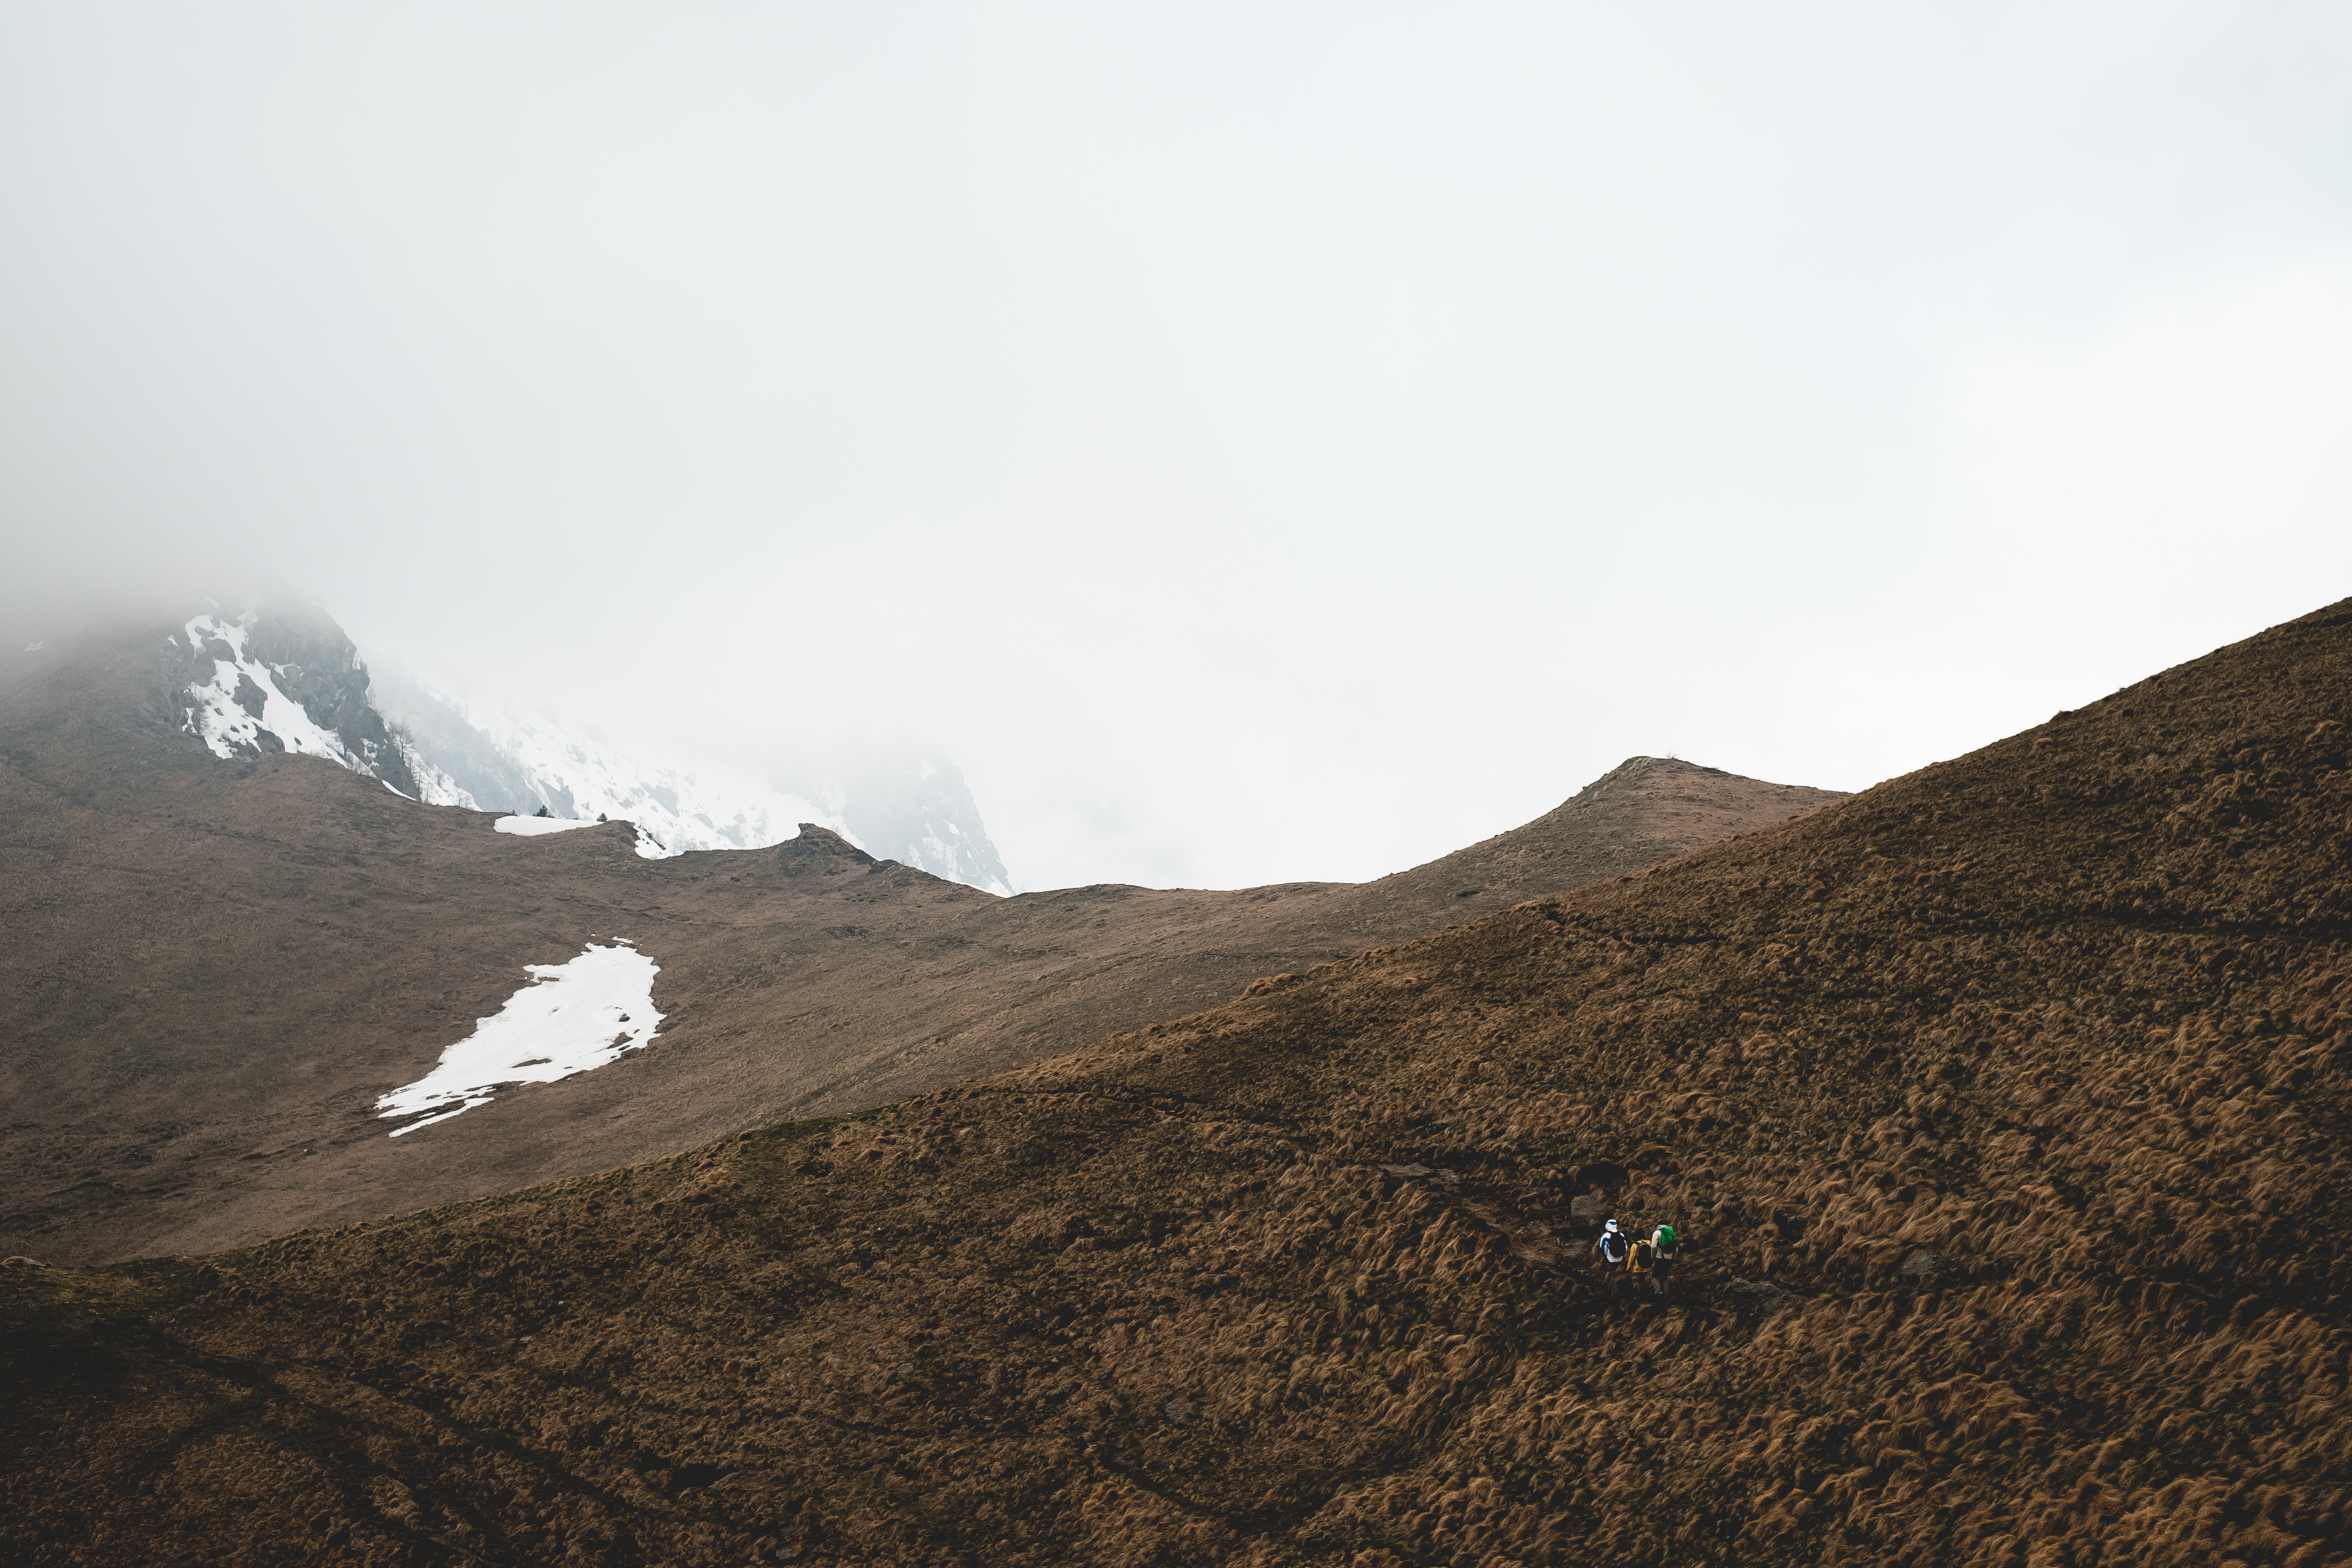
landscape, nature, mountain, hill, mountain range, soil, ridge, summit, geology, plateau, fell, landform, mountain pass, geographical feature, atmospheric phenomenon, mountainous landforms